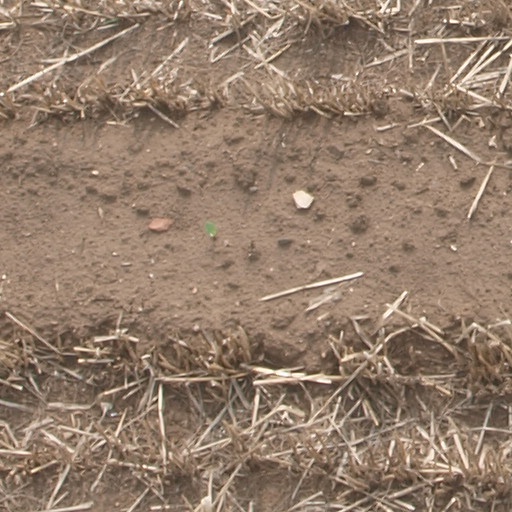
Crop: maize; corn